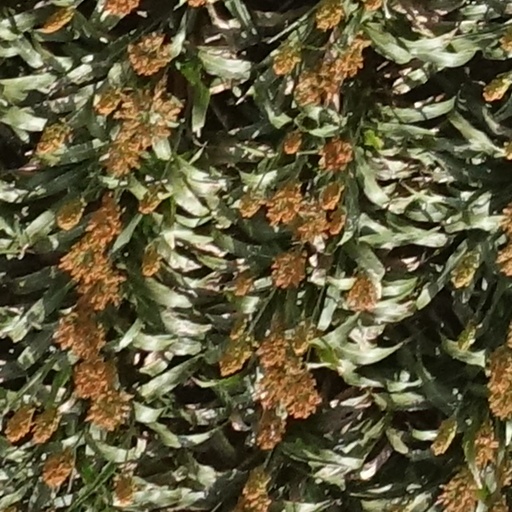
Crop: sorghum